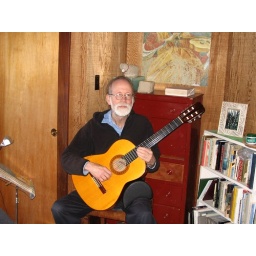
Dave playing his guitar for Susie in his bedroom